Binger Hermann

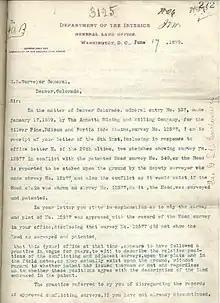
Infamous June 17, 1899 GLO Departmental Letter "N", Binger Hermann policy

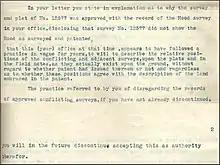
Close-up view of a portion of page 1 of GLO Department Letter "N" indexed 3125, dated June 17, 1899

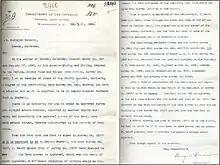
Binger Hermann Policy, Letters "N" Mineral Survey's -2980

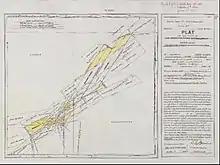
Mineral Survey 12577 ignored material error in patent description course and distance.

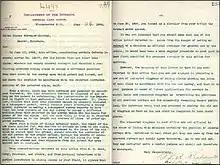
Departmental letter "N" 4498, William A. Richards, General Land Office

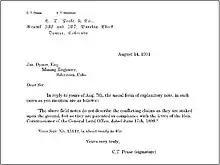
Mineral Survey Field Notes-Explanatory Note-Binger Hermann Policy, August 1901

The Hon. Commissioner of the General Land Office in 1899 (March 27, 1897 to January 25, 1903) was Binger Hermann. The policy did not take the form of a formal GLO circular issued by the Commissioner's office. It was initiated by a GLO Departmental letter "N" (mineral division) regarding a survey that showed a prior official survey in a position that did not conform to its record.